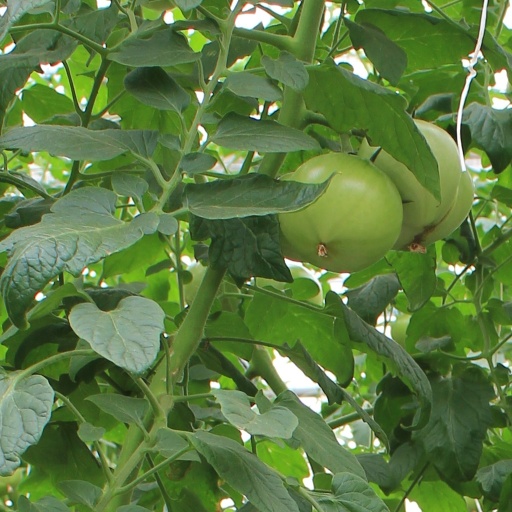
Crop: tomato